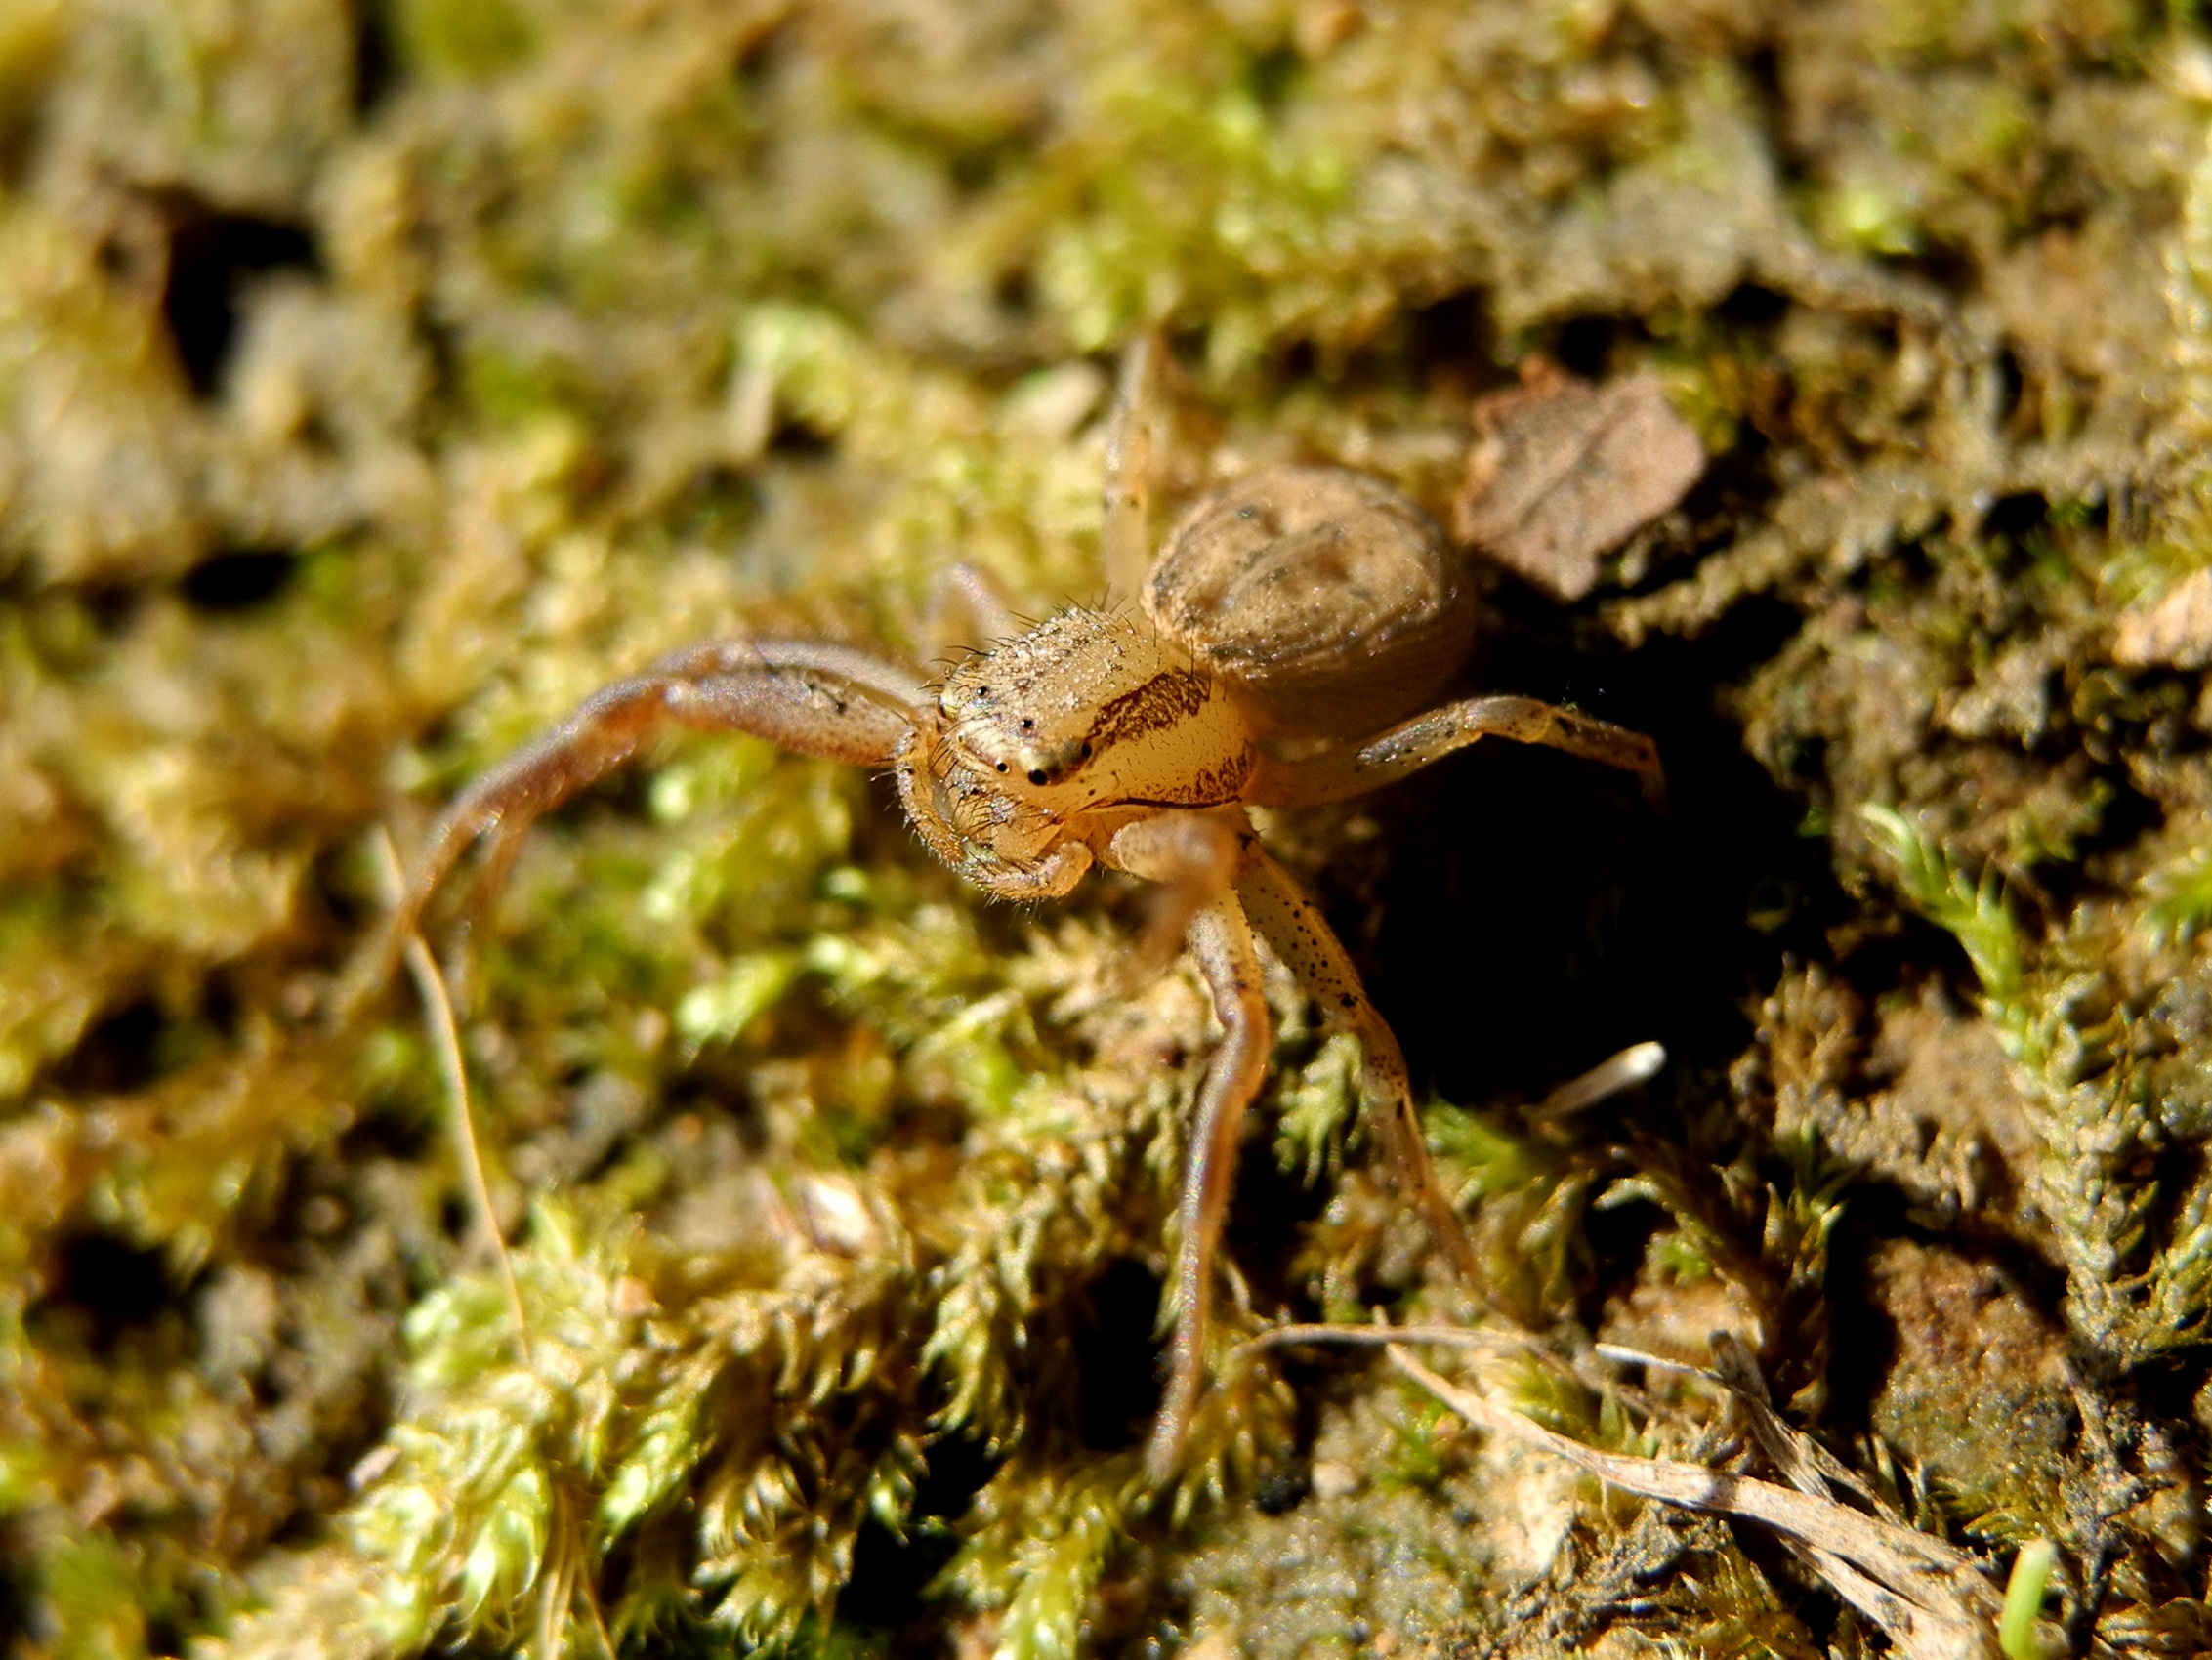
nature, photography, flower, wildlife, insect, macro, fauna, invertebrate, close up, spider, macro photography, wolf spider